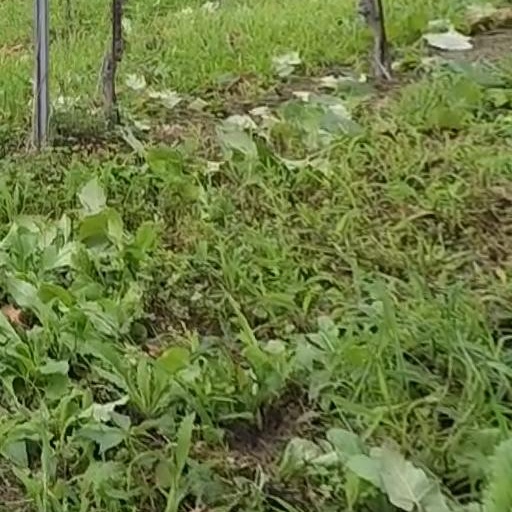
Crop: grape